Revolt of the Lash

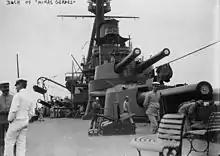
The main deck onboard "Minas Geraes"

Pressed by his navy minister, Forseca did not yet give up on the military option. On the same afternoon, the rebels received an illicit telegram warning from the government-held destroyer that they were planning to attack. In response, the rebels moved outside of the bay for the evening in an attempt to make any torpedo-led assault more difficult. They returned on 24 November at 10 am, a day where "Correio da Manhã" was the first press source to refer to Felisberto as the "admiral" of the rebel fleet. They later noted: